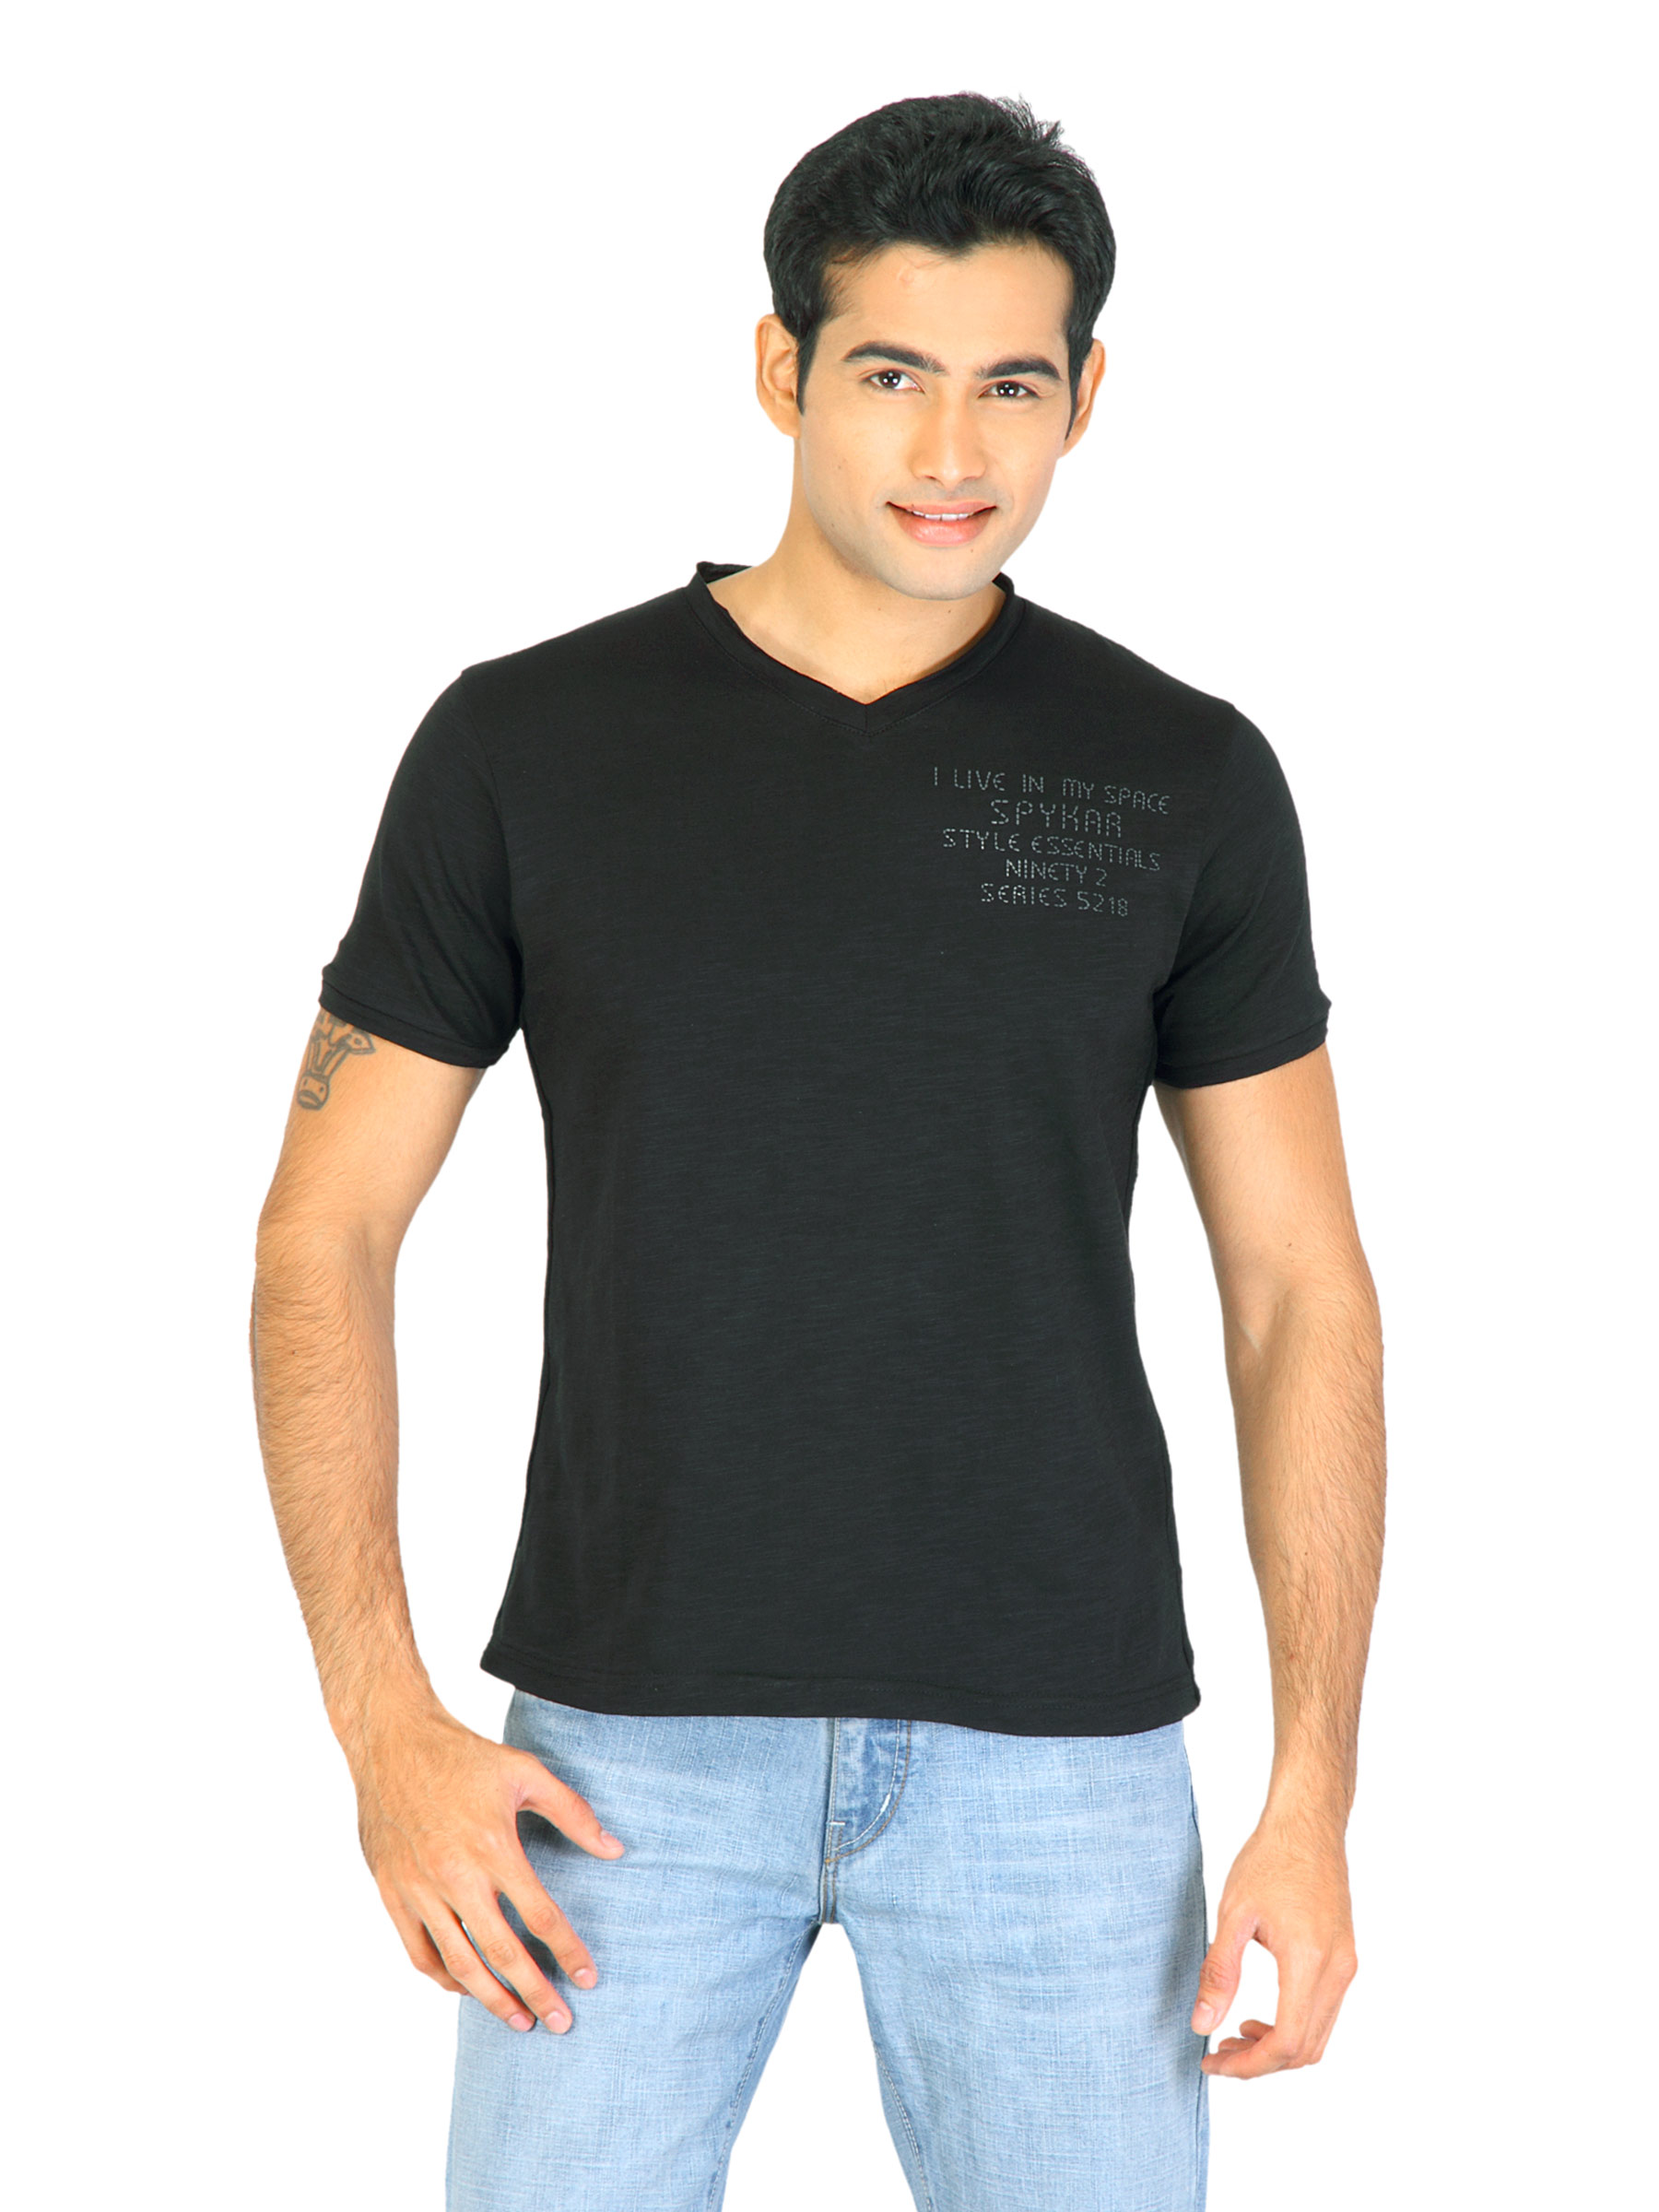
Spykar Men Black T-shirt
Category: Apparel / Topwear / Tshirts
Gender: Men
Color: Black
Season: Fall 2011
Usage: Casual